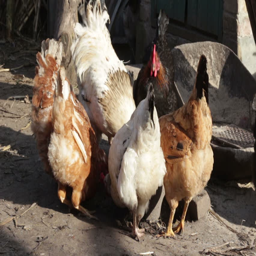
rooster and hens in the yard